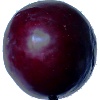
Label: Plum 2